2016 Toyota Owners 400

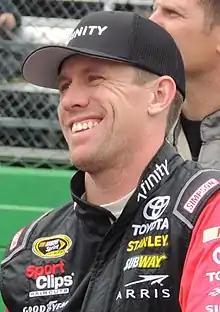
Carl Edwards won the race.

Under clear blue Virginia skies, Kevin Harvick led the field to the green flag at 1:16 p.m. After 15 laps, he pulled to seven-tenths of a second over Jimmie Johnson. By lap 20, however, Johnson reeled in Harvick and passed him on the outside going into turn 1 to take the lead on lap 21. After 10 laps, he pulled to a second and a quarter lead over Harvick. By lap 54, Carl Edwards pulled to within a quarter of a second of Johnson. After battling back and forth for nearly 10 laps, Edwards edged Johnson for the lead on lap 63. Johnson would pull back ahead to retake it the next lap. Edwards pulled ahead of Johnson the next lap to assume the lead. A number of teams began pitting on lap 85. Edwards pitted on lap 90 and handed the lead to Denny Hamlin. He pitted the next lap and handed the lead to Johnson. He pitted the next lap and handed the lead to Matt Kenseth. He pitted the next lap and the lead cycled back to Edwards.